Hotaru Beam

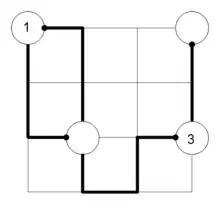
Solution to earlier Hotaru Beam grid

A circle with 0 on it (not the same as a blank circle) is a given: It will have at least one line going straight in the direction of the dot until it hits another circle. Each circle will have a line coming out of it in the direction of the dot. Since turning at the corner of the grid counts as a turn, a 1 circle near the corner may be forced to simply continue along the edge of the grid.